The Iron Swordsman

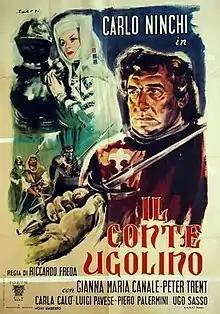

The Iron Swordsman is a 1949 Italian historical drama film directed by Riccardo Freda and starring Carlo Ninchi and Gianna Maria Canale. It is loosely based on real life events of Ugolino della Gherardesca.